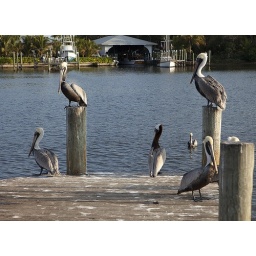
This is next to a boat ramp where the small boats come in and clean the fish that they caught.